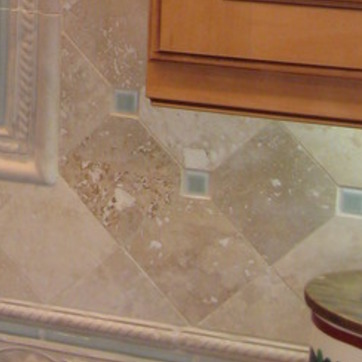
Material: polishedstone